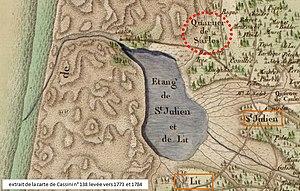
La dune de Broque fixée par les frères Desbiey vers 1752 menaçait ce quartier de Saint-Julien
Les frères Desbiey, Guillaume et Louis-Mathieu sont bien moins connus que Brémontier et Chambrelent, bien qu'ils aient été au XVIIIᵉ siècle grâce à leurs sens de l'observation et de l'expérimentation, les précurseurs de la fixation des dunes et du boisement des landes.